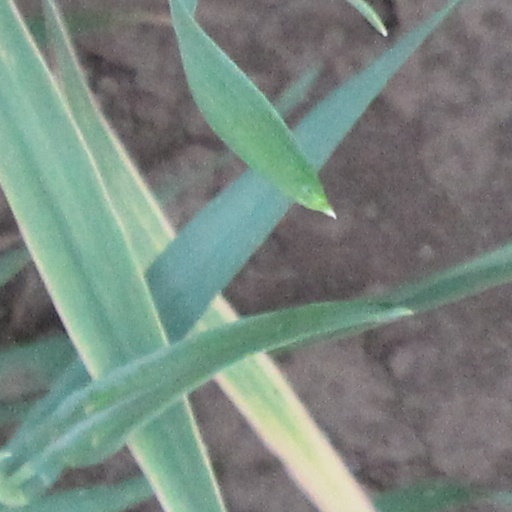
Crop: wheat